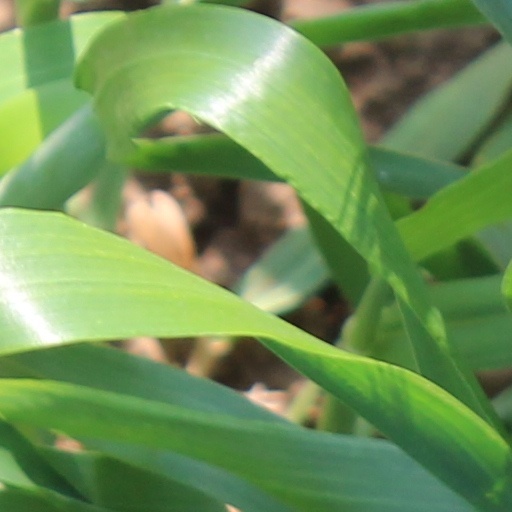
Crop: wheat